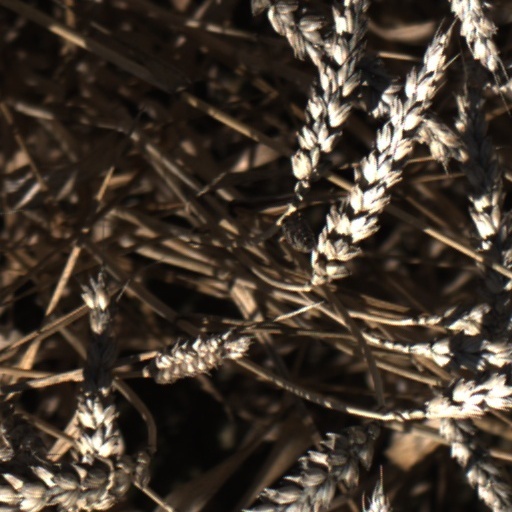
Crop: wheat